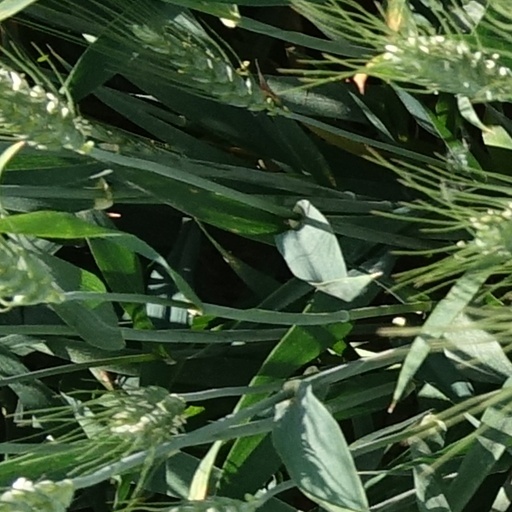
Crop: wheat